Sri Charitropakhyan

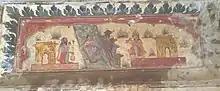
Gurdwara Bhumman Shah fresco depicting the folktale of Sohni Mahiwal located in Depalpur, Okara, Punjab, Pakistan.

Ranjha was an avatar of Indra and Heer was avatar of Apsara Meneka who was given abhi-shaap (curse) by Rishi Kapil to get born on Matlok. Rishi kapil was visiting inderlok when he got opportunity to saw Menaka for first time in king Inder darbar and his "Biraj" fell on seeing her. This led to rishi kapil cursing Menaka in anger! " you will take birth in Matlok. Ranjha was born near river chenab at house of chitar devi. As years went by a great famine came and only those people survived who were rich. Ranjha mother during famine in order to survive, sold him to a Jat family and he became an attractive young man whosoever girl saw him, fell for him saying "Ranjha Ranjha" the famous couplet popular in today times. Similarly Heer ended up being born into Choochak Clan. As the epic moves forward they fell in love and heer was married to Khera family as her father doesn't agree with Ranjha. Now Ranjha becomes a beggar and joins the Doli (Marriage) party of heer during her marriage. When ranjha gets a chance with heer alone they both suicide together and leave for Swarga back into their positions of Indra and Meneka. The authors today sing this Plot(Charitar).